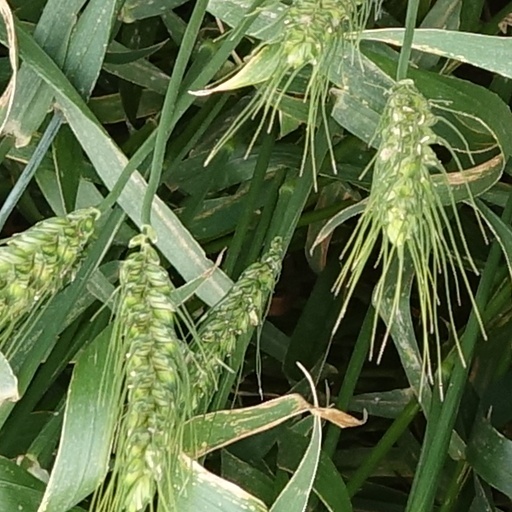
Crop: wheat